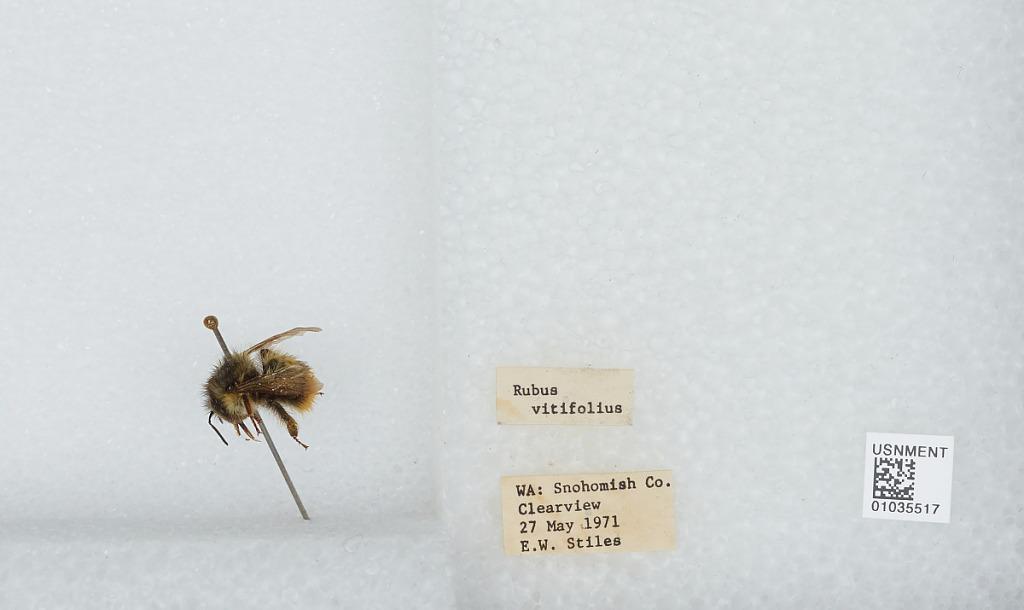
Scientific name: Bombus (Pyrobombus) mixtus Cresson
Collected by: E. Stiles
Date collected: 1971-5-27
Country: United States
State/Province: Washington
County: Snohomish
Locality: Clearview
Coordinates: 47.8292, -122.145